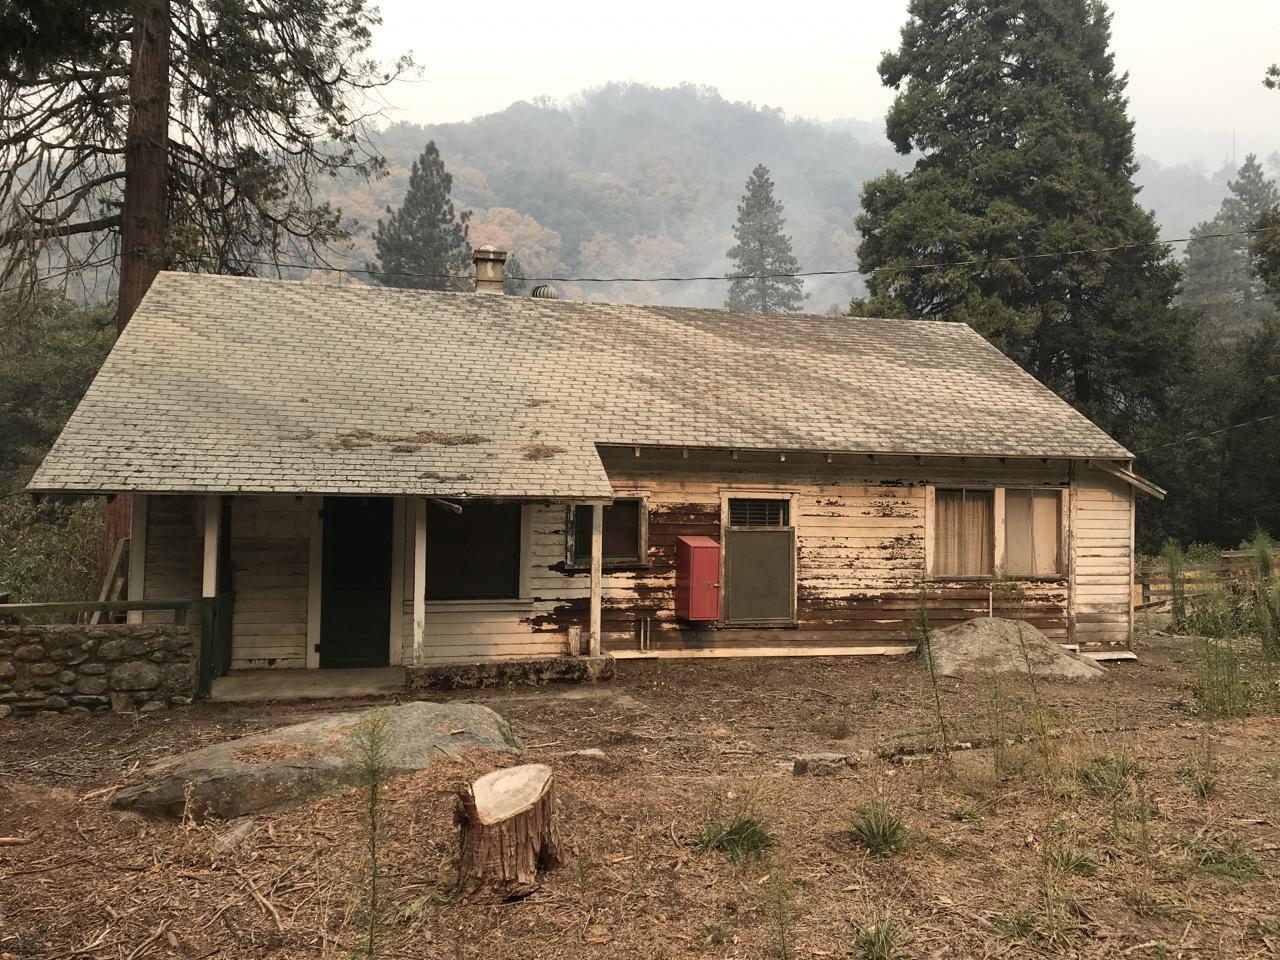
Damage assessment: no_damage